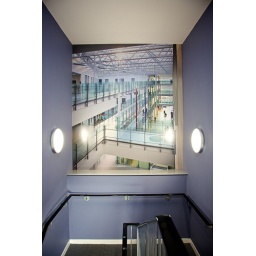
Recent photographic installation occupying rear wall in construction offices. 3 self adhesive wall paper style panels make up this image.